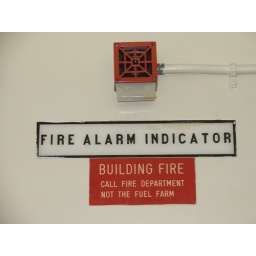
Apparently the telephone number for the Fire Department is right above the Fuel Farm in the phone book.